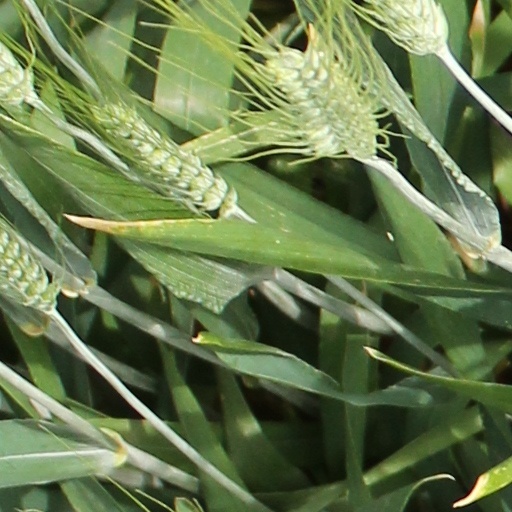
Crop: wheat